Ted Lieu

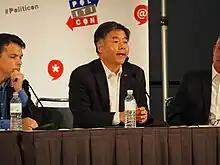
Lieu at Politicon 2018

On April 25, 2018, 57 members of the House of Representatives, including Lieu, released a condemnation of Holocaust distortion in Ukraine and Poland. They criticized Poland's new Holocaust law, which would criminalize accusing Poland of complicity in the Holocaust, and Ukraine's 2015 memory laws glorifying Ukrainian Insurgent Army (UPA) and its leaders, such as Roman Shukhevych.